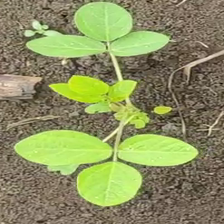
Weed species: Asian_Pigeonwings_(Clitoria Ternatea)